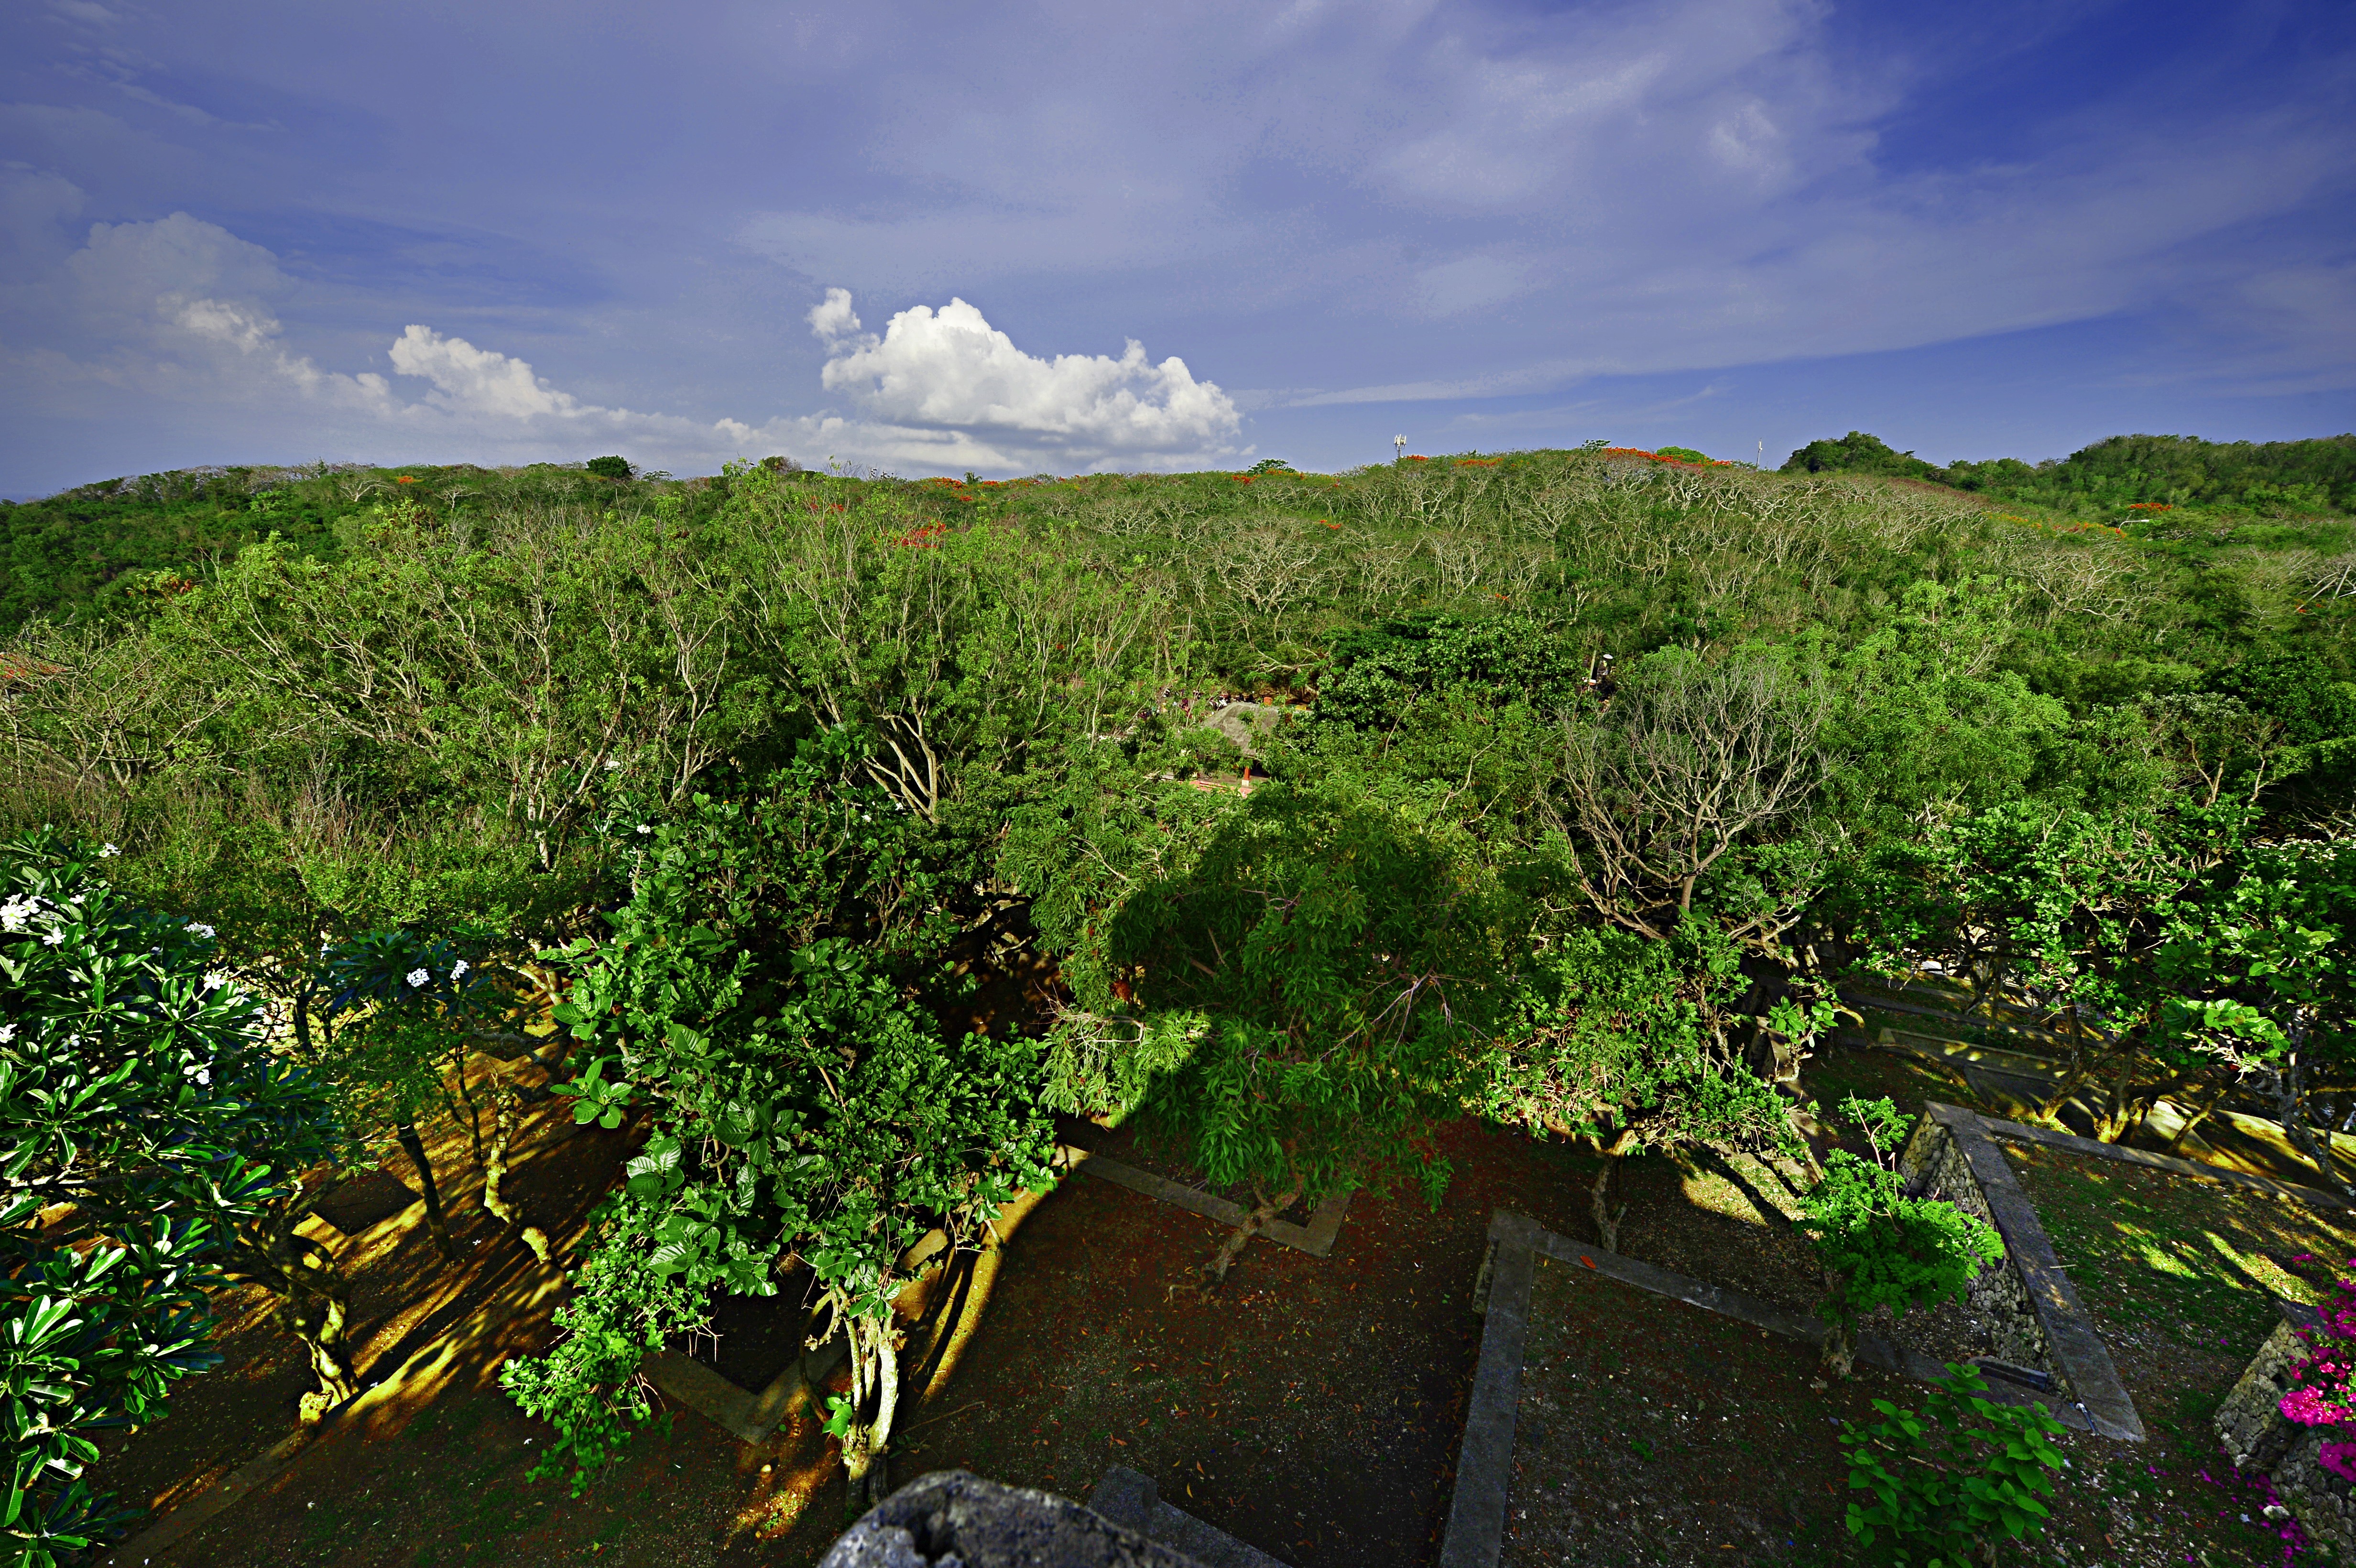
landscape, sea, coast, tree, nature, forest, grass, rock, wilderness, mountain, cloud, sunshine, leaf, hill, flower, valley, green, jungle, asia, terrain, flora, blue sky, trees, vegetation, rainforest, habitat, tropics, ecosystem, bali, rural area, natural environment